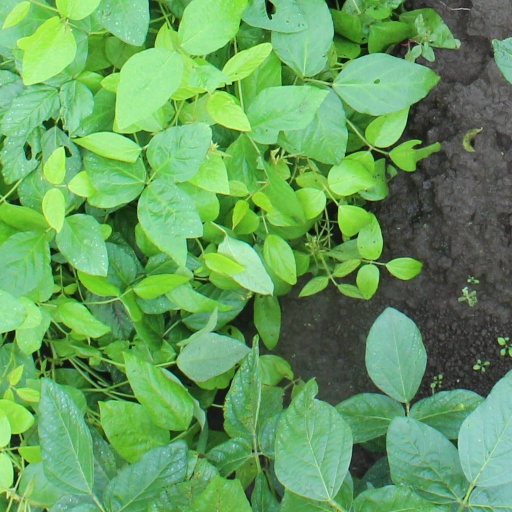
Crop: soybean